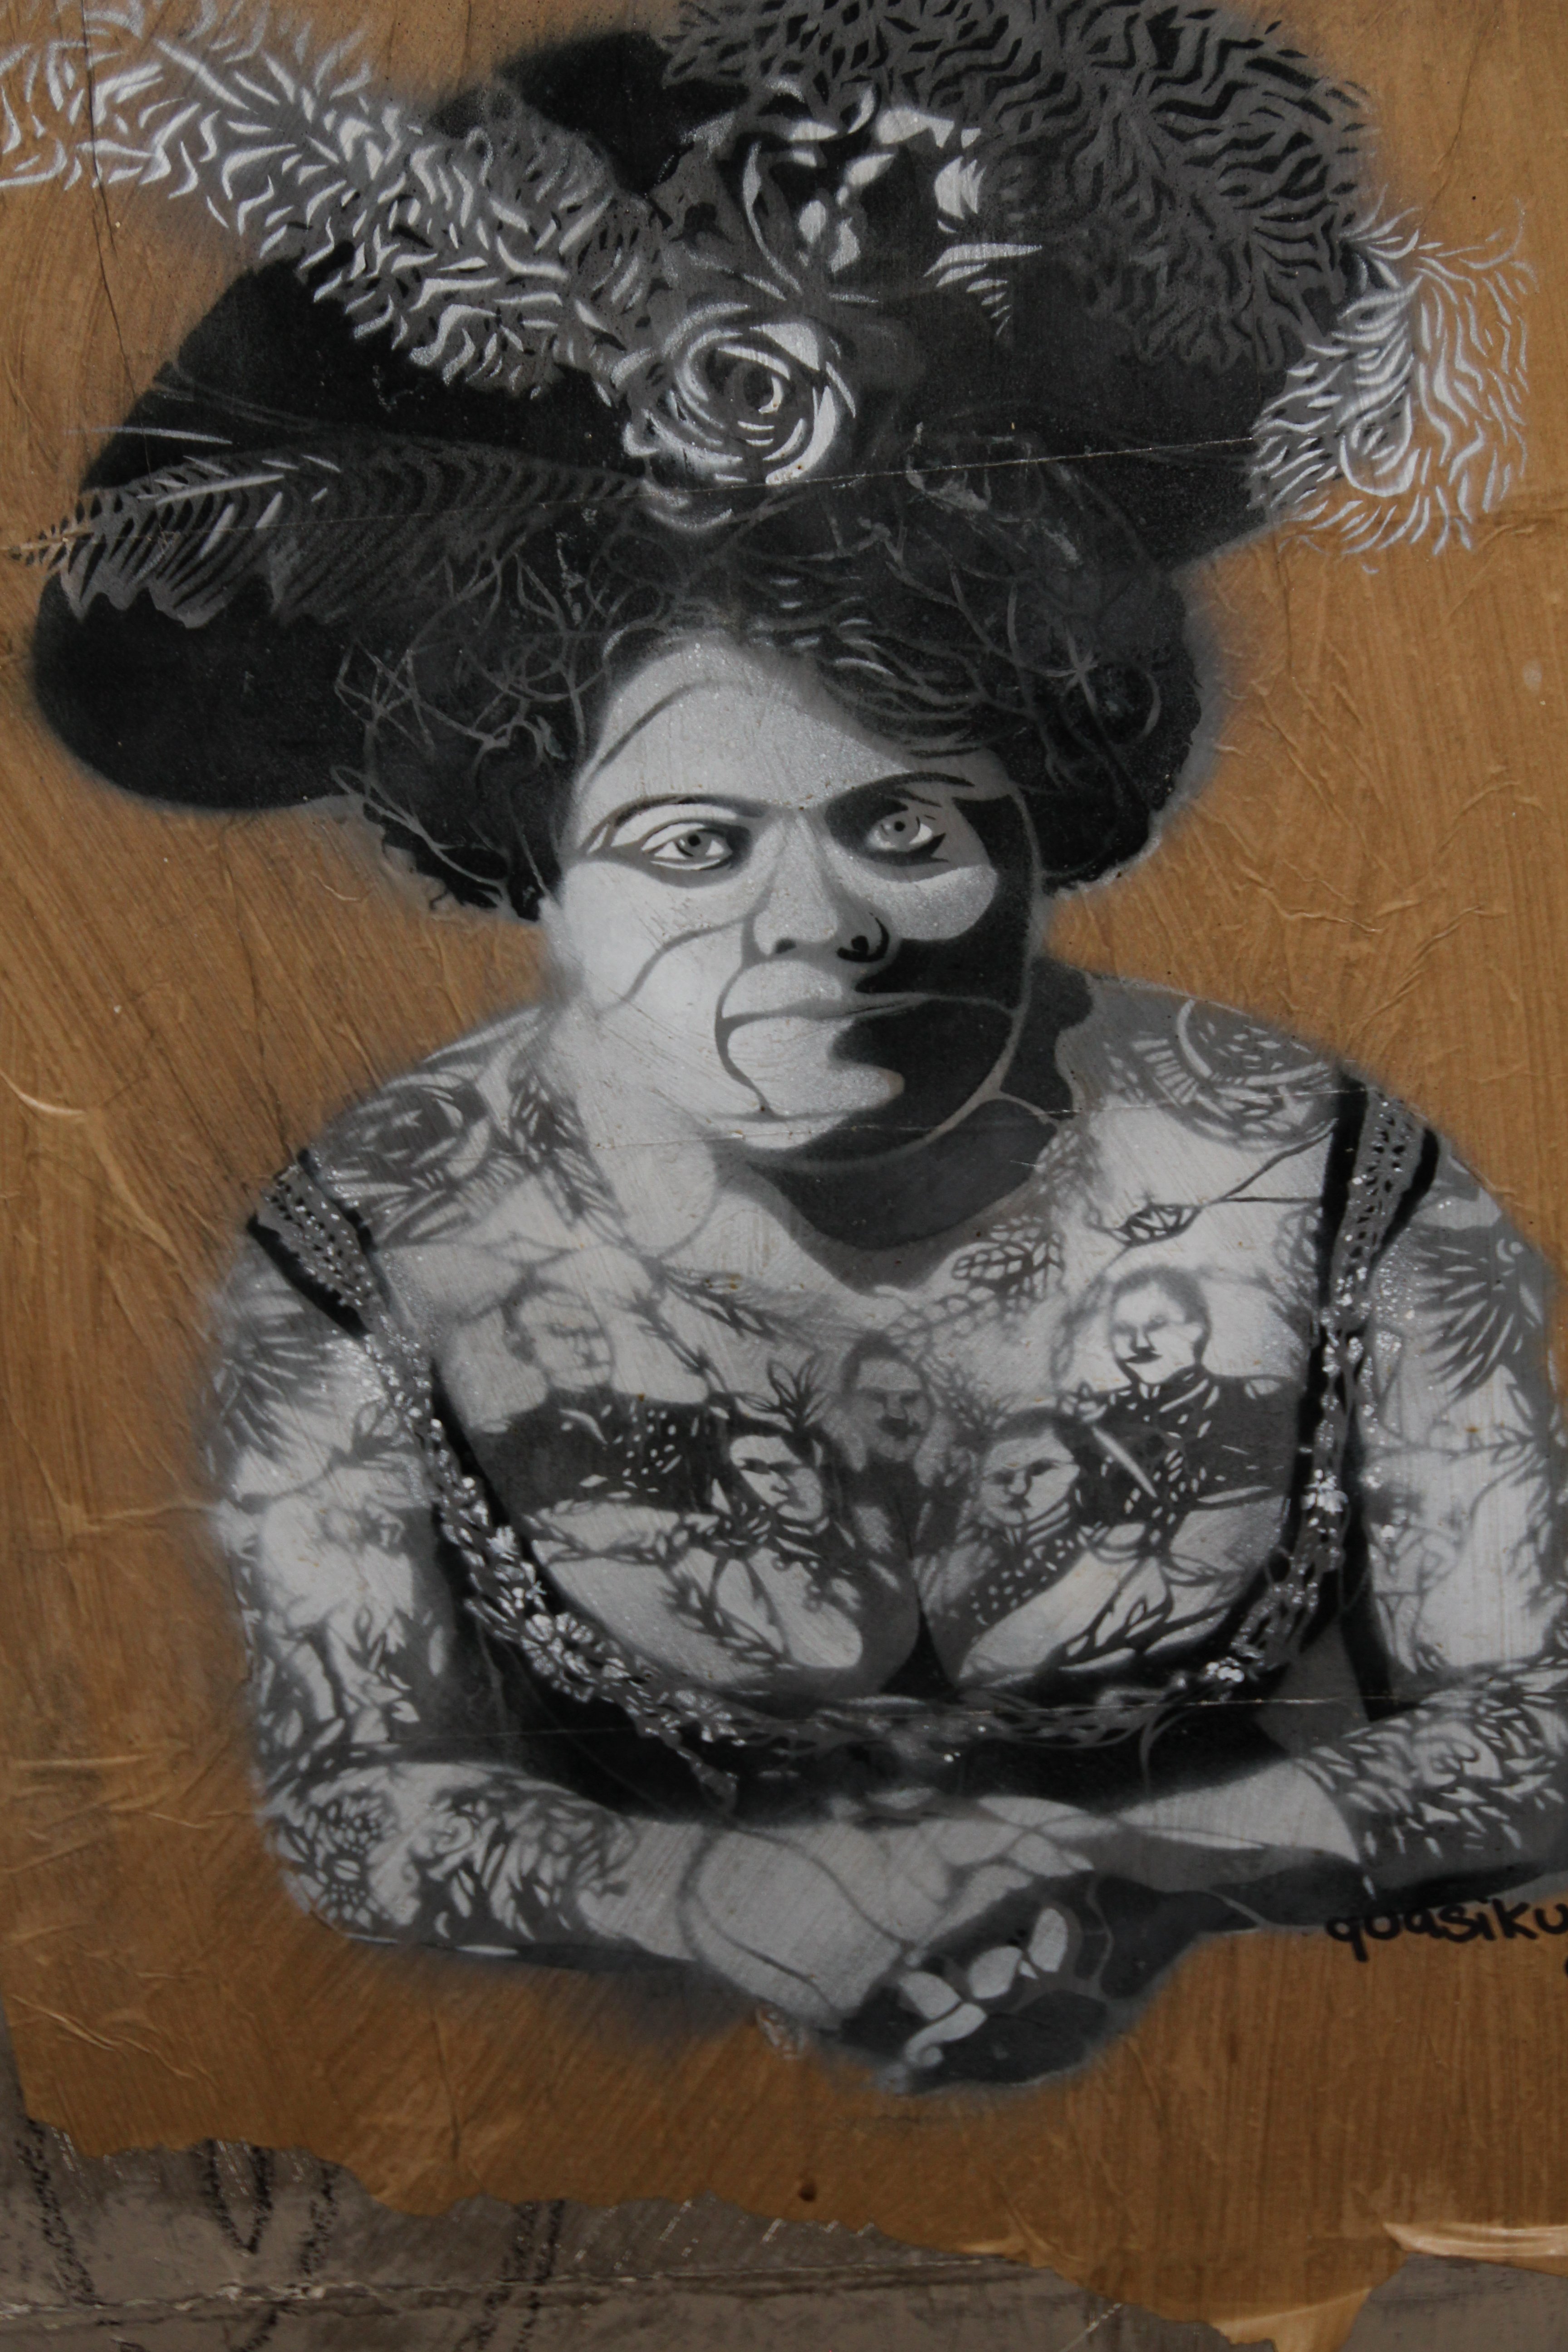
portrait, graffiti, painting, sculpture, art, sketch, drawing, berlin, nice lady